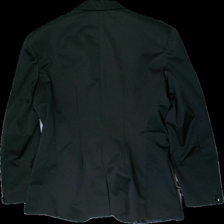
View: back
Type: Jacket
Category: Ladies
Brand: Not in the list
Brand text on label: Imperial
Colors: Black
Material: 100% polyester
Cut: V-collar
Size: XXL
Season: All
Stains: Minor
Price range: 100-150
Recommended usage: Reuse